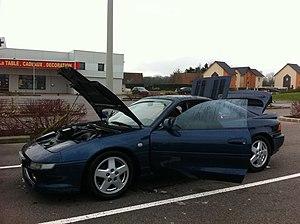
Toyota MR2 MK2 - portes ouvertes
La Toyota MR est un modèle d'automobile construit par Toyota. Elle est appelée Toyota MR2 partout dans le monde, sauf dans les pays francophones, où commercialement l’appellation MR2 laisse à désirer.